Ibn al-Khatib

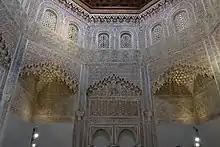
Ibn al-Khatib studied at the Madrasa of Granada.

Lisan ad-Din Ibn al-Khatib (16 November 1313 – 1374) was an Arab Andalusi polymath, poet, writer, historian, philosopher, physician and politician from Emirate of Granada. Being one of the most notable poets from Granada, his poems decorate the walls of the palace of Alhambra. He is known for composing the muwashshaḥāt "Jadaka al-Ghaithu" and possibly "Lamma Bada Yatathanna."